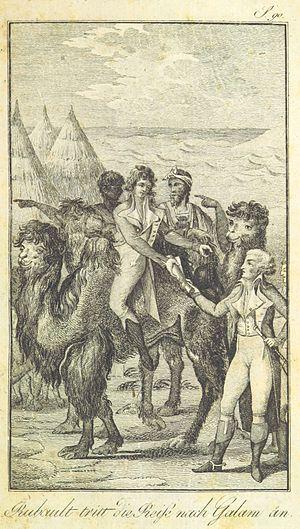
Le royaume de Galam est un ancien royaume du Sénégal, joignant celui des Foules, à l'ouest et des Mandingues au sud. Il finit au Rocher Felou, les Chutes du Félou, où commencent les terres non explorées. Il est gouverné par une monarchie héréditaire.